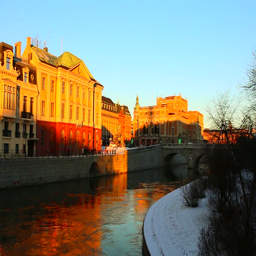
old town buildings by the river